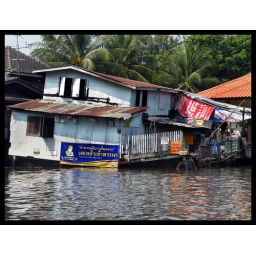
river house in bangkok